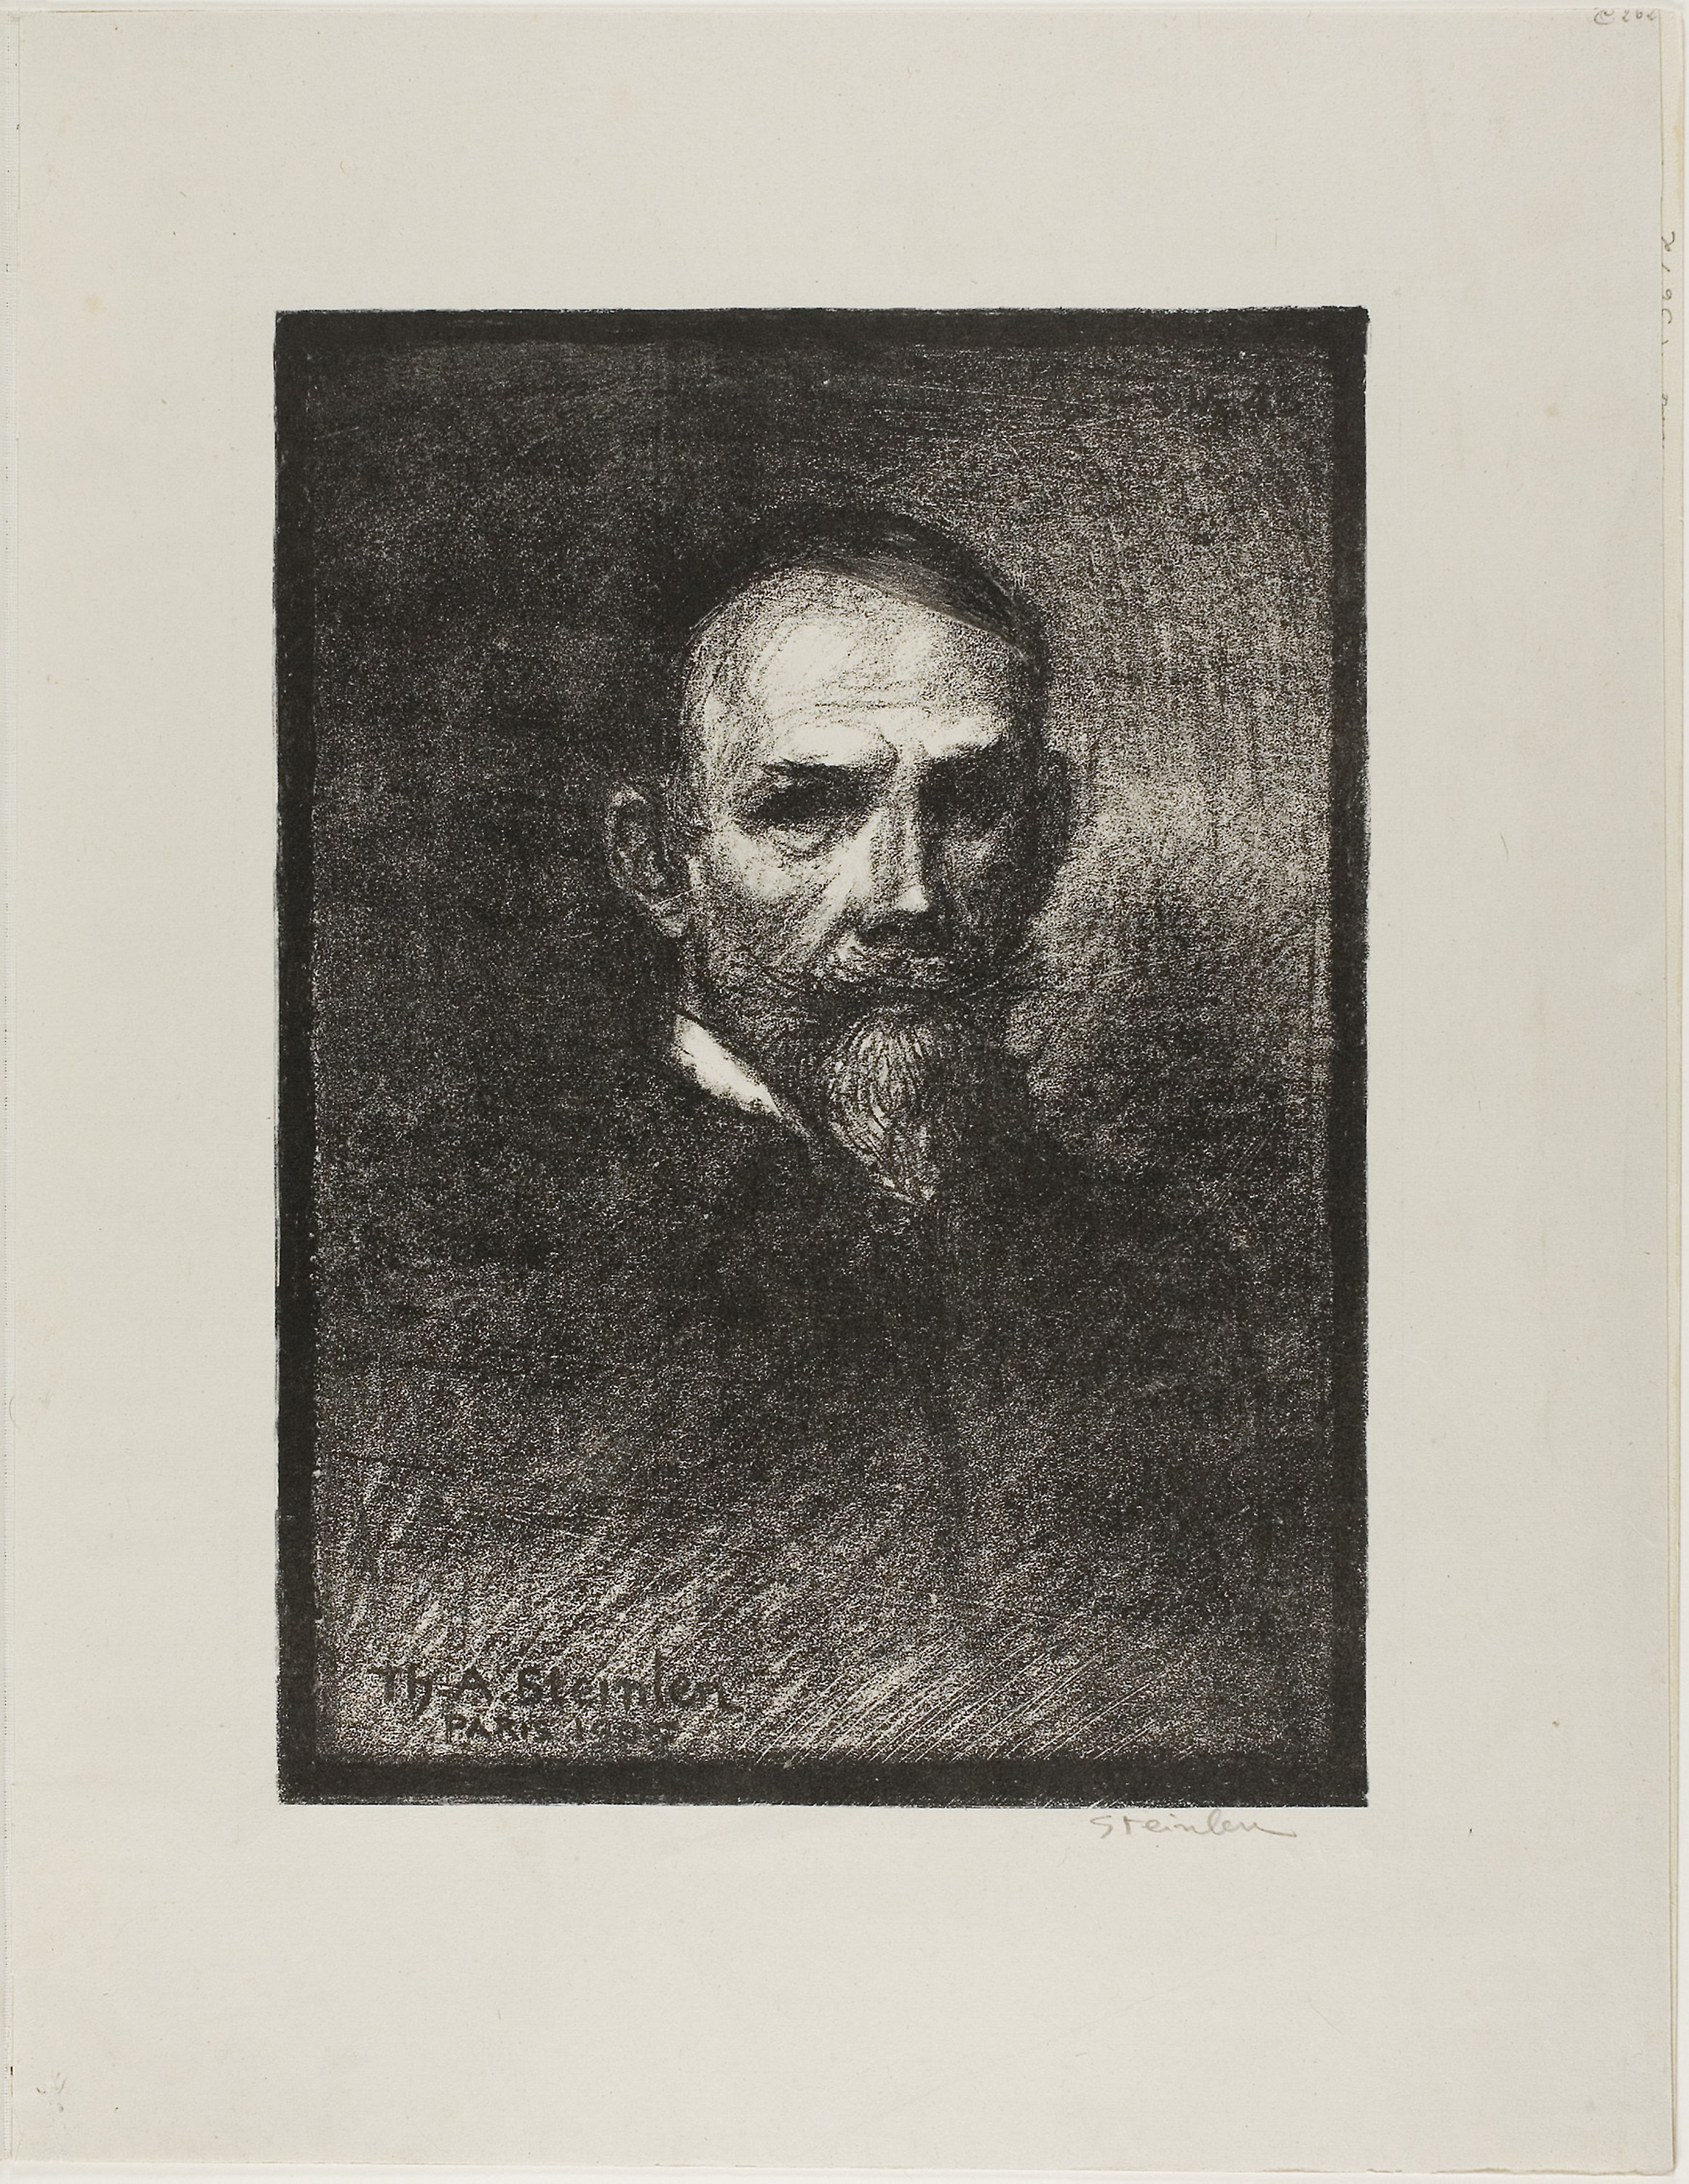
photograph, portrait, art, facial hair, history, black and white, self portrait, modern art, drawing, picture frame, artwork, visual arts, painting, monochrome, gentleman, stock photography